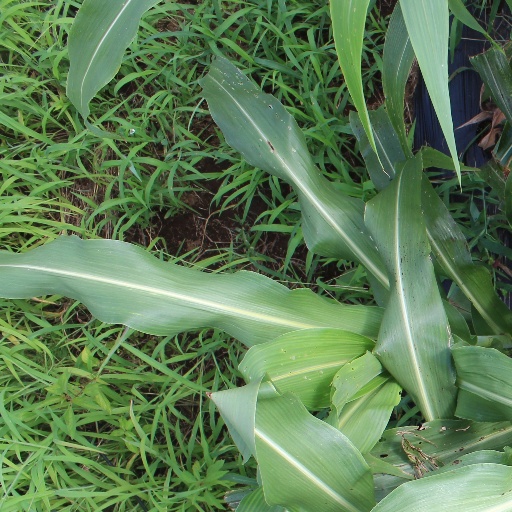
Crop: sorghum